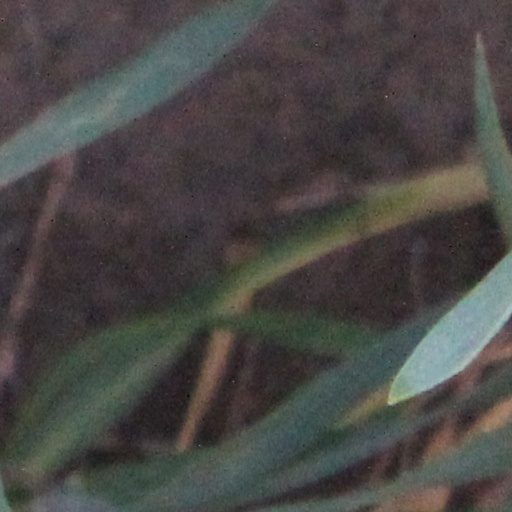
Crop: wheat